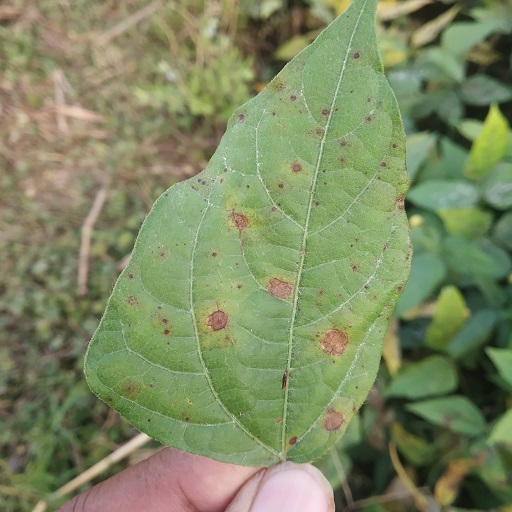
Label: Anthracnose